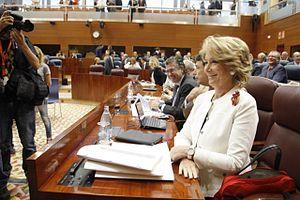
L'Assemblée de Madrid est l'assemblée de la Communauté de Madrid. Investie du pouvoir législatif, elle représente les habitants de la communauté autonome. Elle vote le budget régional et contrôle l'action du gouvernement. Les députés qui composent l'Assemblée sont élus pour un mandat de quatre ans et sont au nombre de 132. Le siège de l'Assemblée de Madrid, inauguré en 1998, se trouve dans le quartier de Palomeras Bajas dans le district de Puente de Vallecas à Madrid.